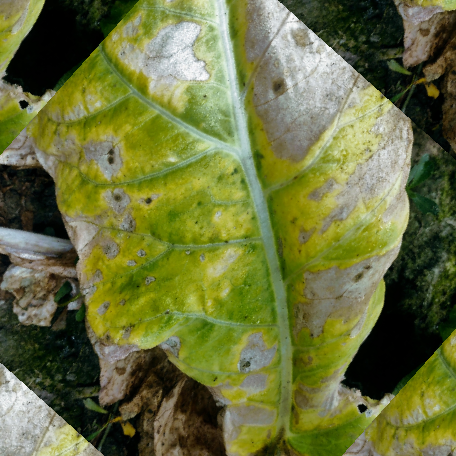
Label: Downy Mildew